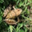
Label: frog